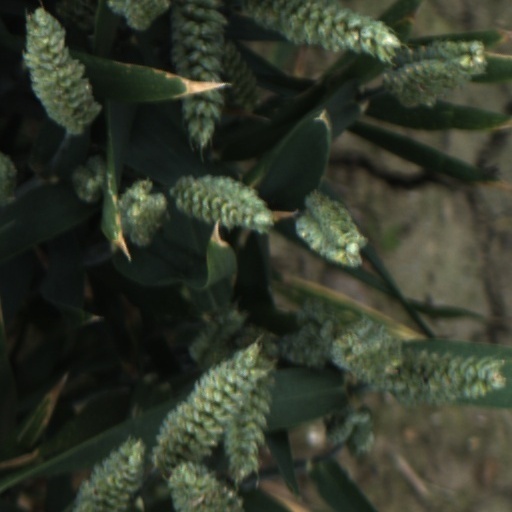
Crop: wheat